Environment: real
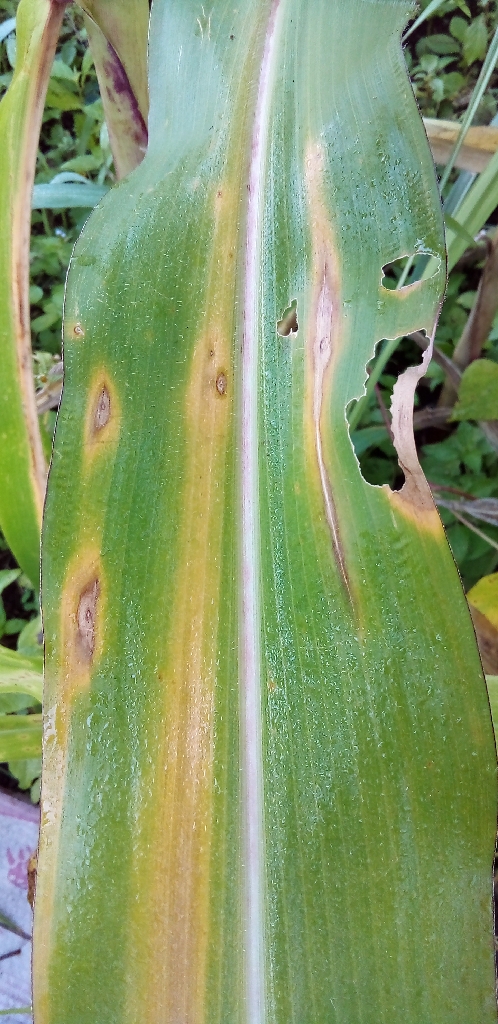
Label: northern_corn_leaf_blight